Everything's Cool (film)

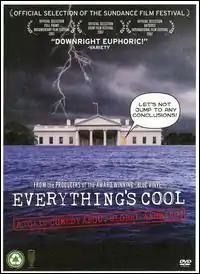
DVD cover

Everything's Cool is a 2007 documentary film that examines the divide between scientists and the general populace on the topic of global warming. Director Dan Gold said of the motivation for the film that "I'm optimistic that finally the message that this is real, that human beings are the cause of the most recent warming trend, and that it's an important issue, that message is actually reaching America. On the other hand ... if that message was fully understood, we would be moving a lot faster to slow this down and to reverse this course."